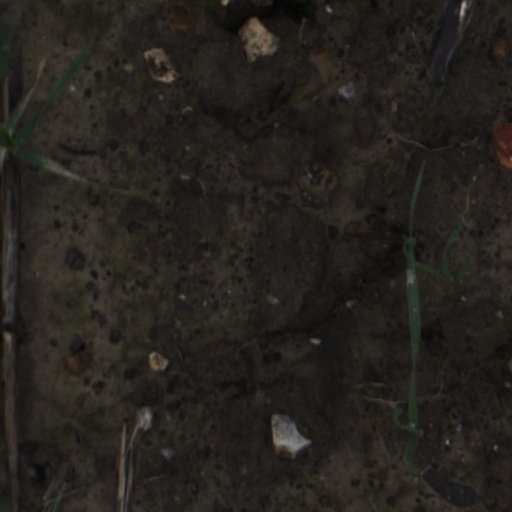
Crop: wheat